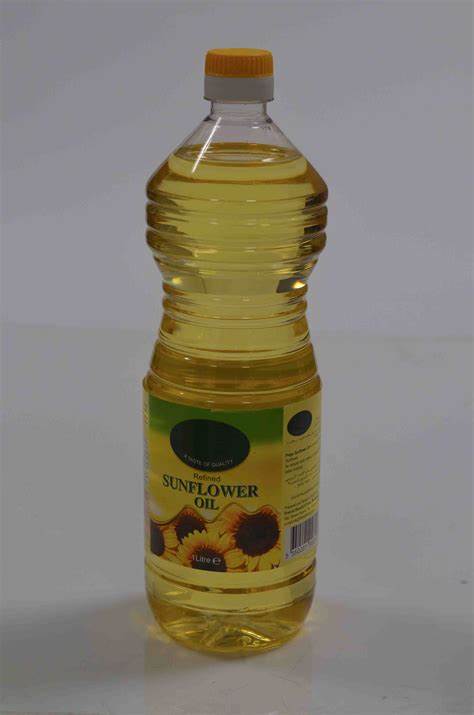
Waste category: plastic